Longmont Museum & Cultural Center

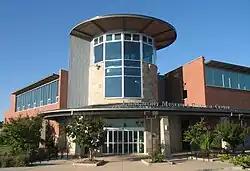

The Longmont Museum & Cultural Center is a municipally-funded museum in Longmont, Colorado. It collects and interprets the history and culture of the St. Vrain Valley in northern Colorado.